Dan Cronin

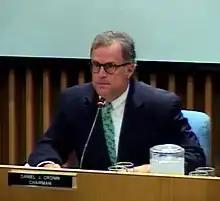
Cronin in 2016

A separate bill, introduced in the House in February 2018, proposed to consolidate the agencies without creating a separate board. A non-binding countywide referendum was held on the matter in March of that year, with 56% of voters supporting consolidation. During the same election, the election commission faced technical issues that caused significant delays in reporting the results, accelerating calls for the merger to take place. In May 2018, the General Assembly passed legislation that would allow the county board to finalize the merger without creating a separate board. In January 2019, the county board formally dissolved the election commission, despite a request from County Clerk Jean Kaczmarek to delay the merger until May.